Geisel School of Medicine

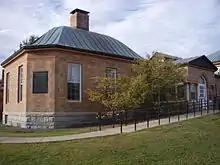
3 Rope Ferry Road, location of Geisel School of Medicine's Office of Admissions.

At the time of the probation, Dartmouth College had already anticipated the medical school's plight, amassing capital to fund a revitalization of the school. In 1956, the trustees of the college formally agreed to a "refounding" of the school's academic offerings, physical facilities, and faculty. S. Marsh Tenney, DMS class of 1944, was appointed to carry out this task. Tenney more than doubled the size of the faculty and the student body, added several new departments, and oversaw the construction of five new campus buildings by 1964.